Gianni Mammolotti

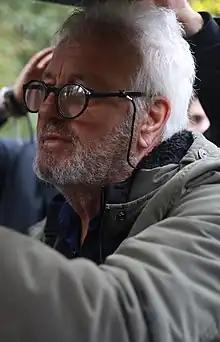
Gianni Mammolotti in 2022

Giovanni "Gianni" Mammolotti (born 23 January 1950) is an Italian cinematographer. He teaches Cinematography at the Centro Sperimentale di Cinematografia in Rome and is a member of A.I.C. "Italian Association of Authors of Cinematographic Photography". Gianni Mammolotti has been working in film and television for over 30 years.